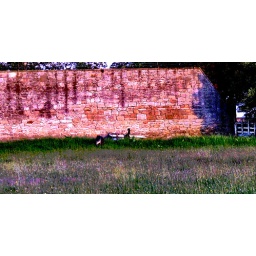
Dogs by the pink wall